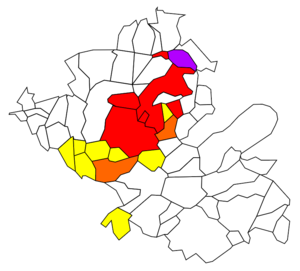
Carte des communes selon leur année d'entrée: 1997 - Rouge 1998 - Jaune 1999 - Orange 2000 - Violet
La Communauté d'agglomération Seine-Eure est une communauté d'agglomération située dans le département de l'Eure, en Normandie. Elle regroupe 60 communes sur 6 cantons. Son siège se situe à Louviers.